William Ablett

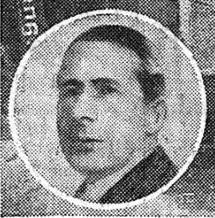
William Ablett; from his obituary in "Le Matin"

William Albert Ablett (9 July 1877 – 25 April 1936) was a French painter, designer and engraver of English ancestry. He is best known for his fashionable portraits of women.